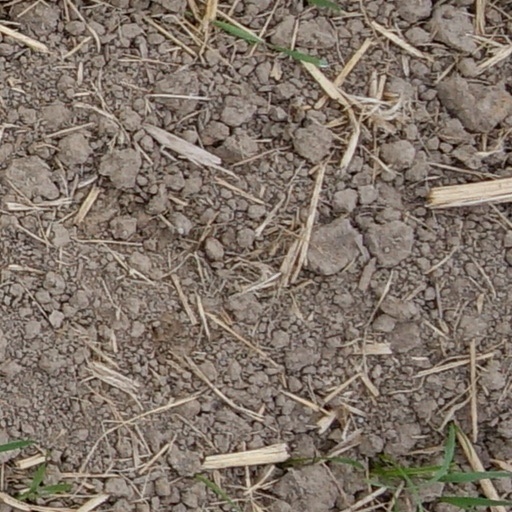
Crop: wheat